Raoiella indica

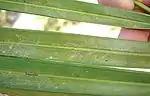
red palm mite damage to palm leaf

Chemical control is considered impractical due to the large size of most palms. Some biological control agents have proven useful in the Eastern Hemisphere, including predatory mites, beetles, lacewings and other mite predators.